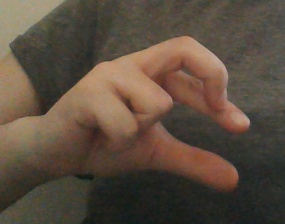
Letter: thal